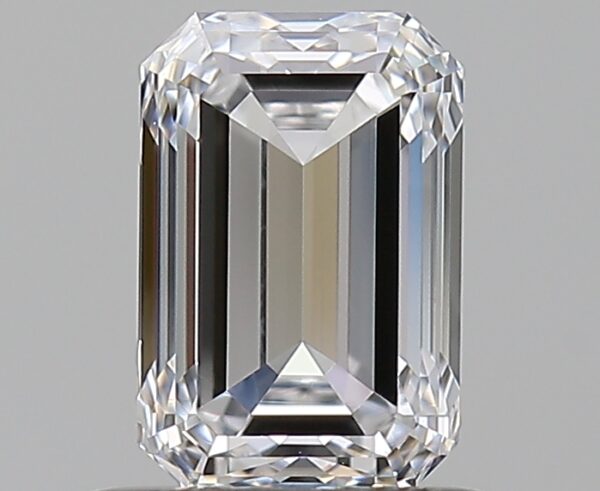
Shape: emerald
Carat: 0.81
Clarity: VVS2
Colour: D
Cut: EX
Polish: EX
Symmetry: EX
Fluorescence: N
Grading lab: GIA
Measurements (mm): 6.34 x 4.21 x 2.86